Joe Wong (musician)

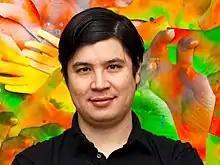
Wong in 2008

Joe Wong (born 1980) is an American multi-instrumentalist, singer, composer, and podcaster based in Los Angeles, California. He is currently the host of "The Trap Set", a weekly podcast and radio show about the lives of musicians.